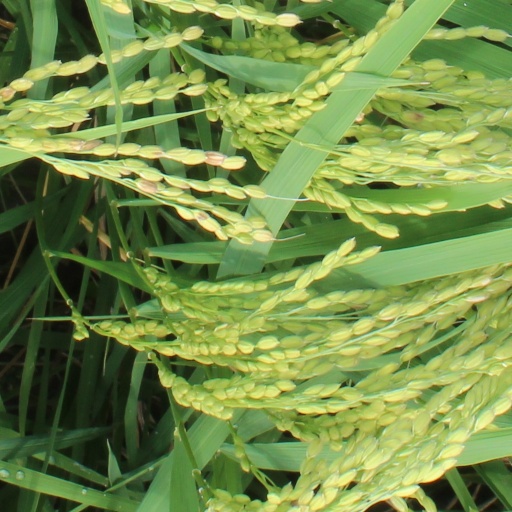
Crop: rice